Sky position (RA, Dec in degrees): 154.028, 21.33
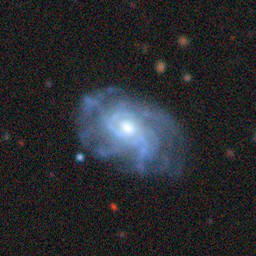
Galaxy morphology: Disturbed Galaxies